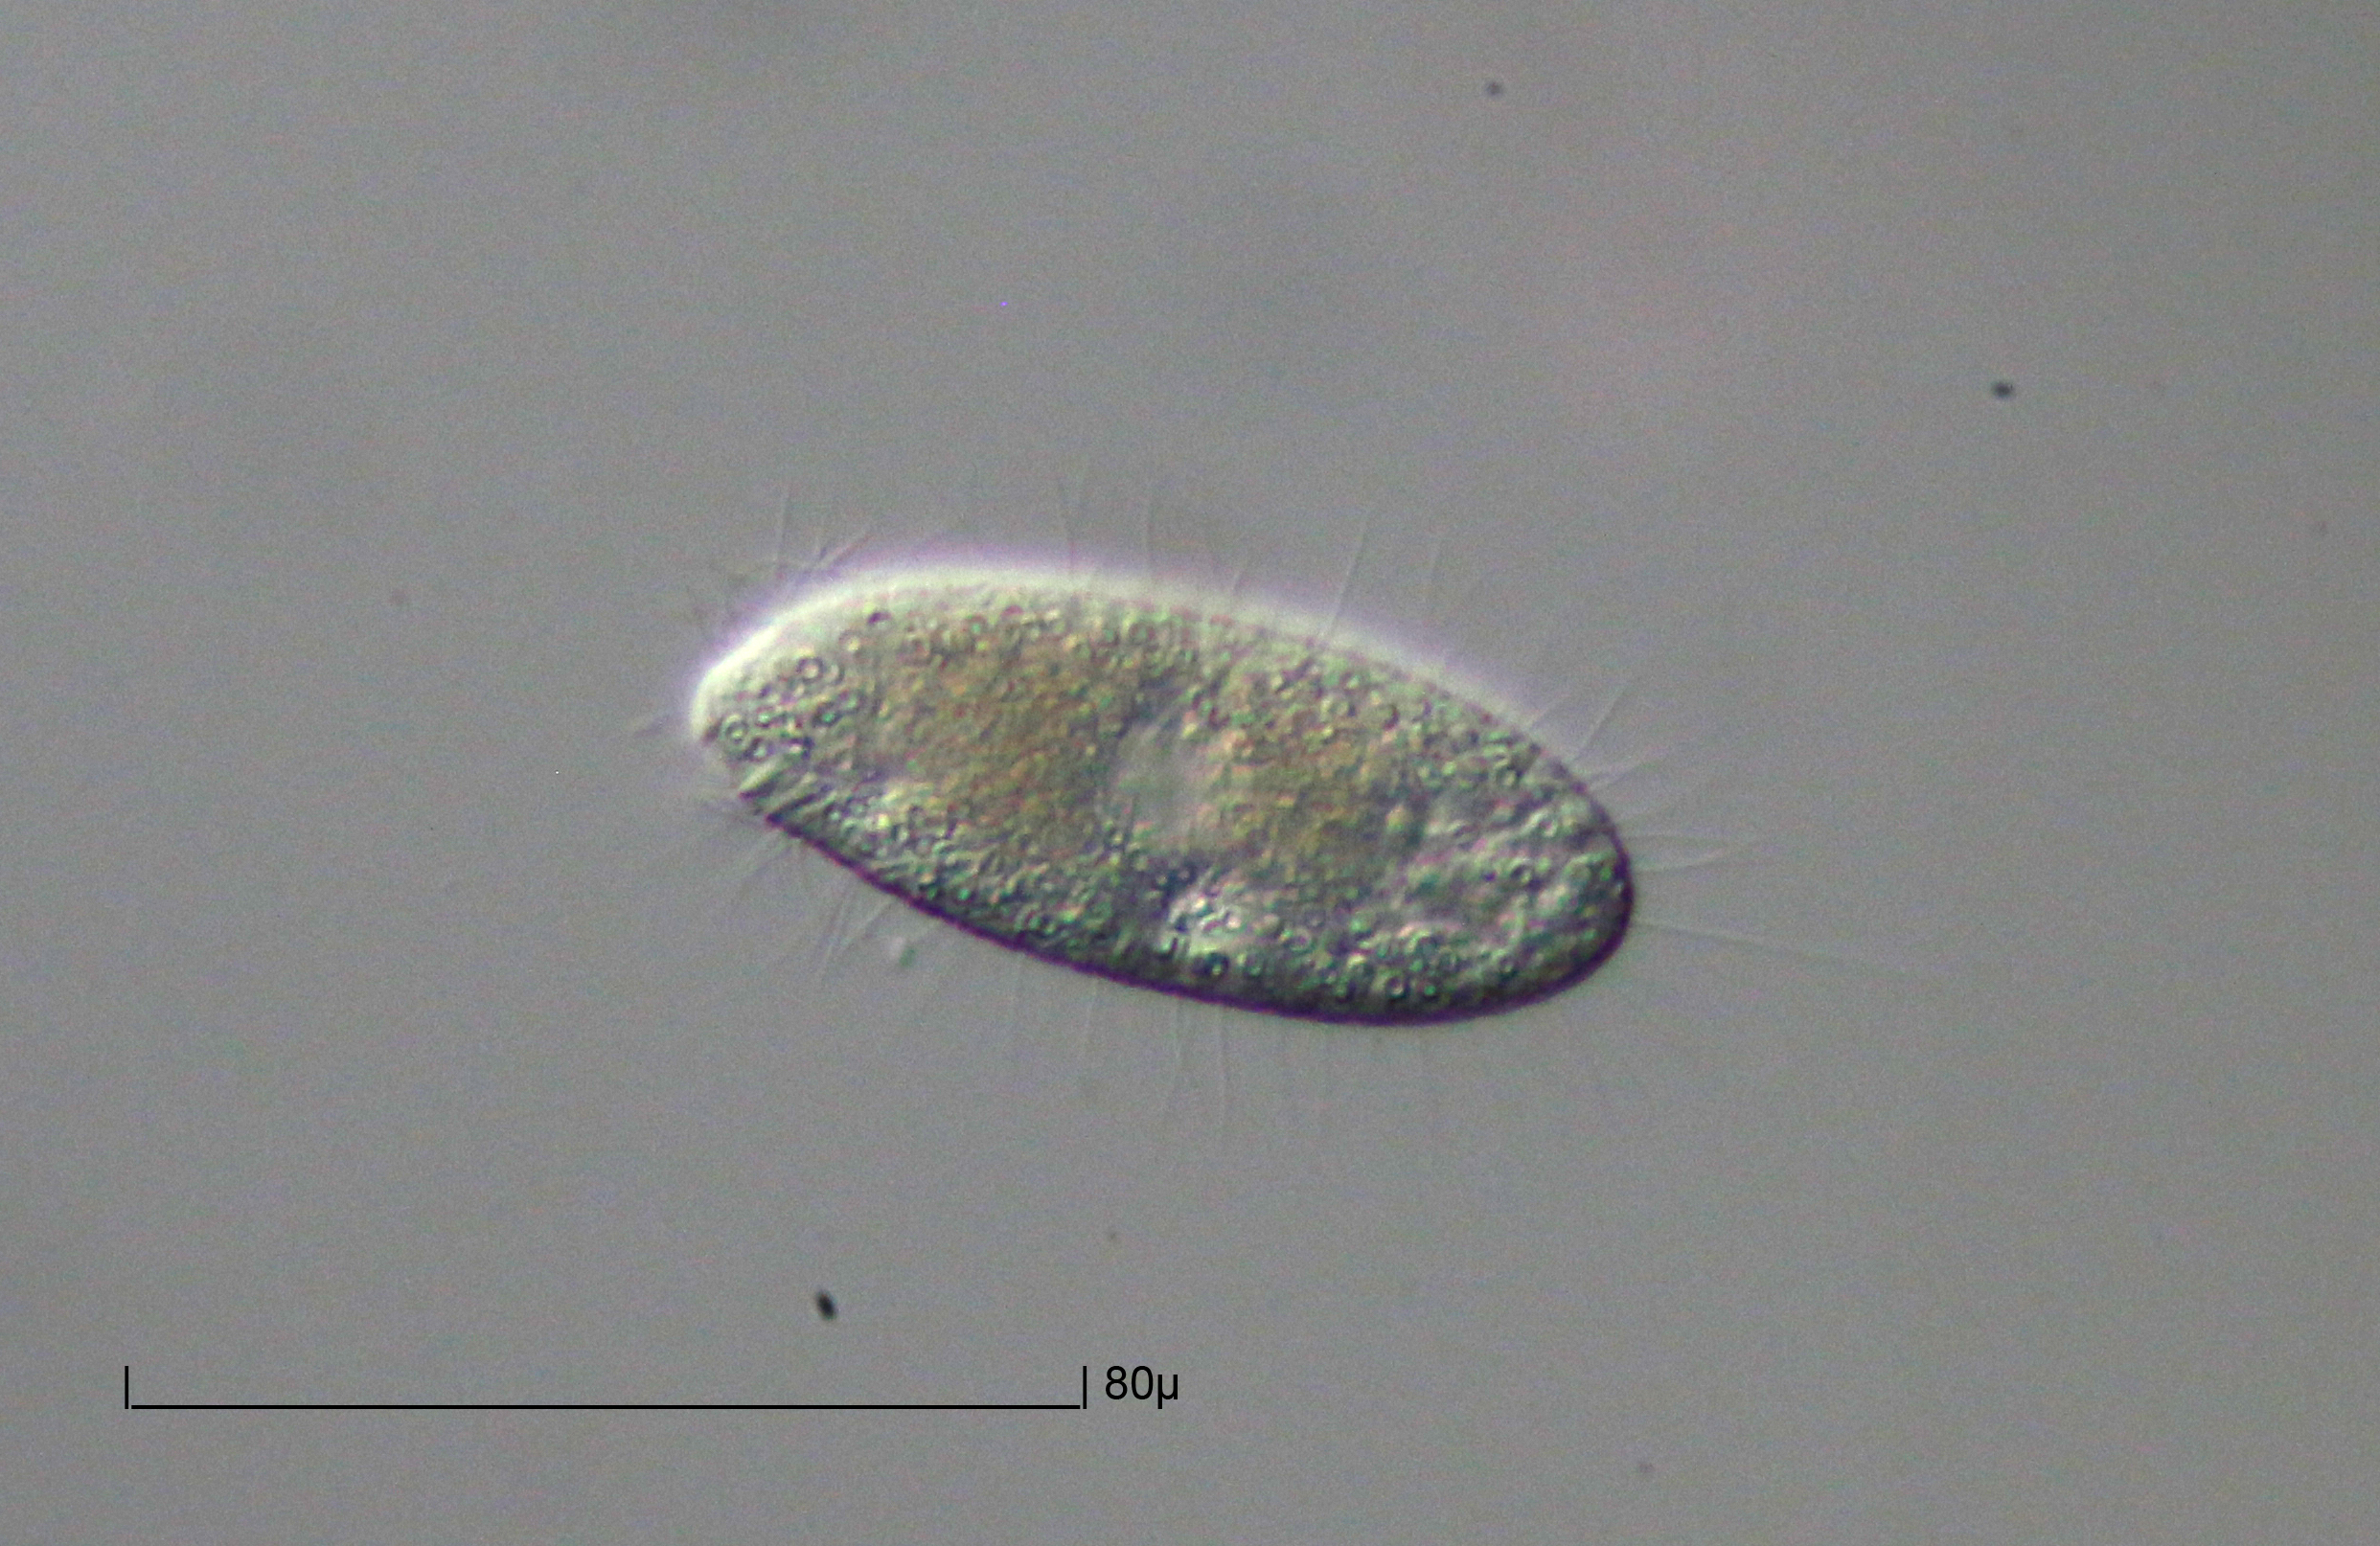
leaf, biology, circle, drawing, eye, organ, shape, protist, protisten, einzeller, protozoa, protozoen, protozoe, mikroskop, mikrofotografie, mikrofoto, microscop, microphotography, ciliaten, ciliat, wimperntierchen, infusorien, unicelluar, macro photography